Illinois High School Boys Basketball Championship

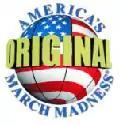
In 1939, H. V. Porter of the IHSA coined the term "March Madness"

From 1908 to 1971, it was a single tournament contested by nearly all high schools in Illinois. In 1972, the tournament was divided into two divisions based on school size, (A and AA), each producing a separate champion. In 2008, the tournament was divided into four separate divisions (1A, 2A, 3A, and 4A being the larger schools). The Illinois High School Basketball Championship was the first tournament to be called 'March Madness'. The term was first used about the Illinois tournament in 1939, decades before it was used about NCAA basketball tournament.